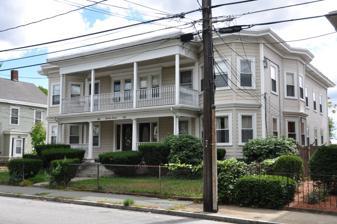
Building: Building at 202–204 Charles Street
Country: United States of America
Year built: 1913
United States historic place Building at 202–204 Charles Street U.S. National Register of Historic Places Show map of Massachusetts Show map of the United States Location 202–204 Charles St., Waltham, Massachusetts Coordinates 42°22′24″N 71°14′45″W / 42.37333°N 71.24583°W / 42.37333; -71.24583 Area less than one acre Built 1913 ( 1913 ) Architectural style Colonial Revival MPS Waltham MRA NRHP reference No. 89001493 Added to NRHP September 28, 1989 The building at 202–204 Charles Street in Waltham, Massachusetts is a well-preserved example of multi-unit residential housing built in the city in the early decades of the 20th century.  It was built in 1913, and was listed on the National Register of Historic Places in 1989. Description and history Charles Street is a secondary east-west road on the west side of downtown Waltham, running roughly midway between Main Street ( United States Route 20 ) and the Charles River .  202-204 Charles Street is on the south side of the street, roughly midway between Prospect and Floyd Streets, in an area densely built with other residential properties.  The main building is set near the street, with a five-bay garage at the rear of the property.  The main building is 2-1/2 stories in height, of wood-frame construction, and is covered with a flat roof and aluminum siding.  Despite the application of siding, it retains a number of well-preserved Colonial Revival features, including pillared supports and turned balusters on its two-level porch, flanking projecting bays on both sides of the porch, and an extended cornice; modillions once found on the cornice have been removed.  The two entrances are identical, with doors that have oval windows framed by sidelight windows. The house was built in 1913 for Henry Milesky, a resident elsewhere on Charles Street, and has historically been a rental property.  Most of its documented occupants have been in working-class professions. Its construction took place near a peak in the city's growth, most of which had taken place in the 19th century, spurred by the Boston Manufacturing Company and the Waltham Watch Company . See also National Register of Historic Places listings in Waltham, Massachusetts References